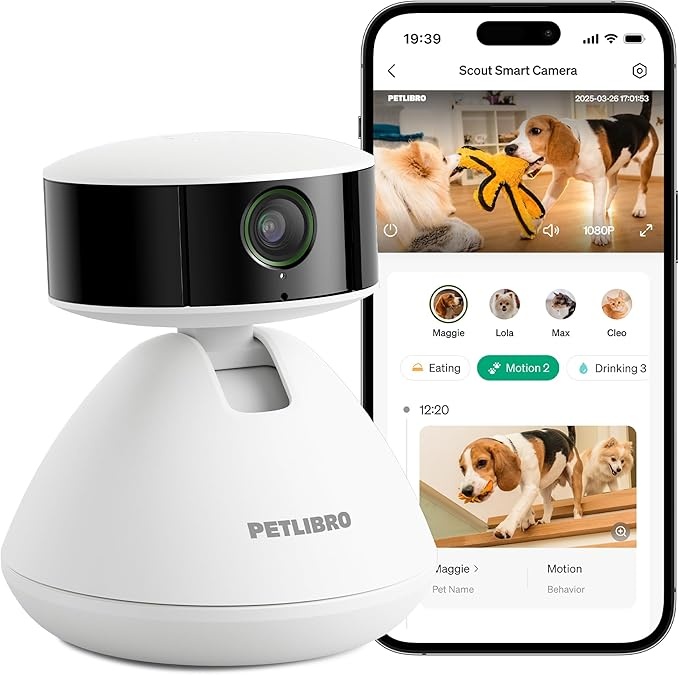
PETLIBRO AI Dog Camera Pet Camera Indoor with Phone App [Multi-Pet Recognition, Daily Activity Analysis & Smart Summaries] Cat Cam 360° View, 1080P Dog Cam Night Vision, 2-Way Audio WiFi Cam
About This Multi-Pet Recognition: This advanced AI pet camera indoor with phone app can recognize up to 5 distinct cats and dogs from full-body angles. Your pet’s day will be labeled and organized by name in dog camera—no more scrolling through hours of footage to find one pet. AI Pet Behavior Recognition: The pet camera detects funny and important moments like playing, selfies, mealtime, and more! Smart Summaries Like Their Tweets: Each recording is summarized with a short description in pet camera with speaker, so you can see your pets' day at a glance on your dog camera with phone app. Rotating 360° View & Auto Pet Tracking: The 360° pan-and-tilt feature of pet camera offers wide-angle coverage with fewer blind spots. Auto-tracking keeps the focus on your pet, so you never miss a moment with dog camera with speaker. Shareable 30-Second Highlight Reels: Want to see the day at a glance? The cat camera with phone app creates a fun mash-up of the day's best moments, stitching together their most important moments. More Features of Pet Camera: 1080p HD video, color night vision, two-way audio, manual privacy cover, interactive bird calls, and flexible mounting options of puppy camera. Video Cloud Subscription: Access to full AI features and cloud video storage of pet camera requires a subscription. Includes a 7-day free trial. Plans start at $9.99/month (billed annually). SD cards are not supported on this dog camera. Overview Recommended Uses For Product : Pet Monitoring Brand : PETLIBRO Model Name : pet camera Connectivity Technology : Wired Special Feature : 2-Way Audio, AI activity tracking&analyze, AI multi-pet recognition, HD Resolution, Image Sensor, Local Recording, Motion Sensor, Night Vision, Portable 2-Way Audio, AI activity tracking&analyze, AI multi-pet recognition, HD Resolution, Image Sensor, Local Recording, Motion Sensor, Night Vision, Portable
Brand: PETLIBRO
Category: Animals & Pet Supplies > Pet Supplies > Pet Biometric Monitors